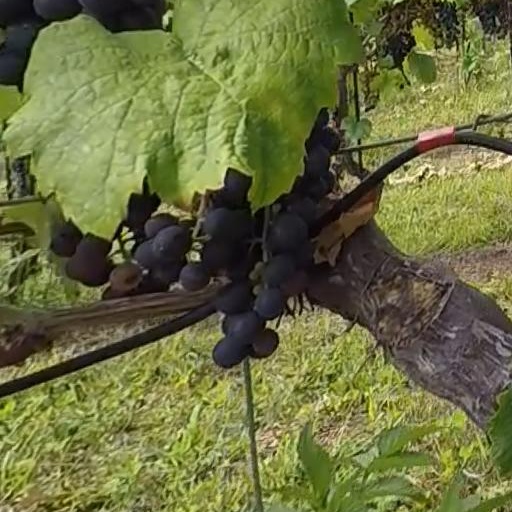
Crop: grape